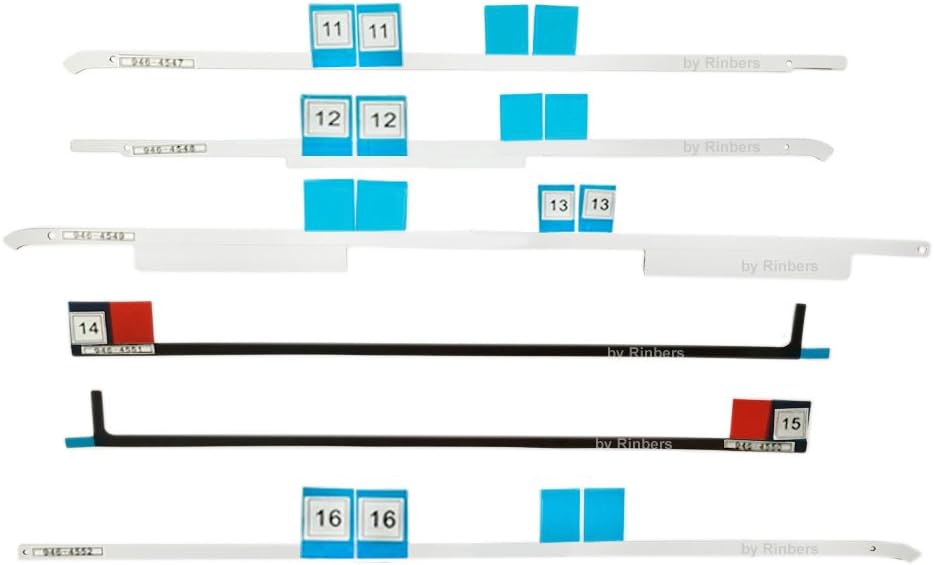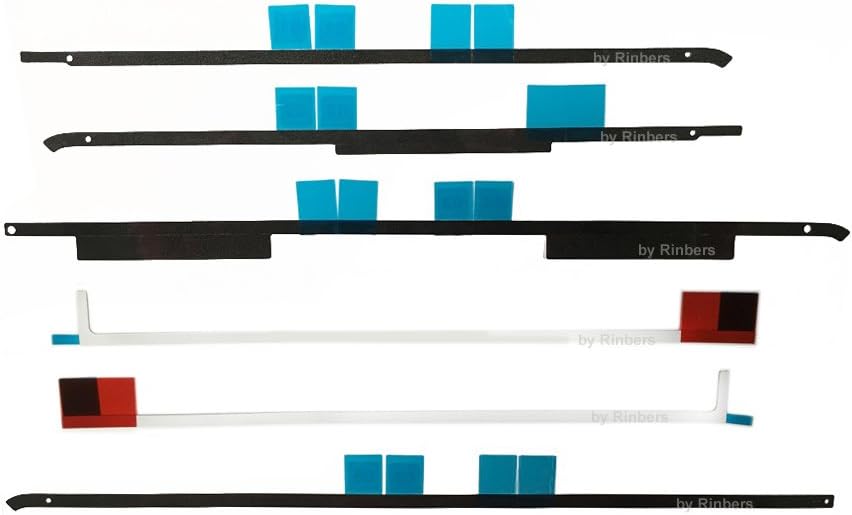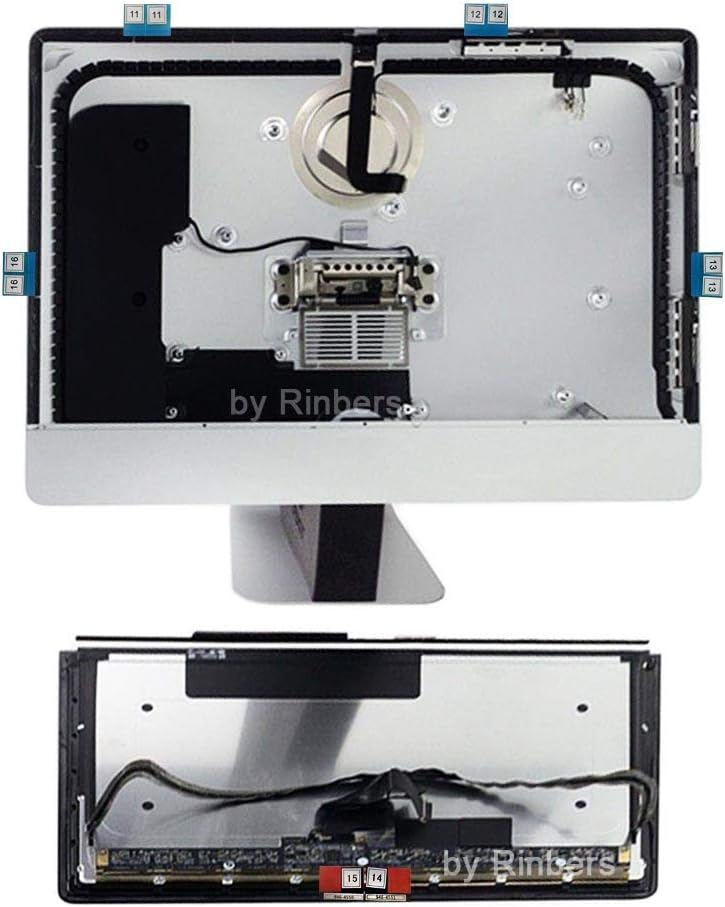
Rinbers LCD Adhesive Tape Repair Kit for Apple iMac 27" A1419 Late 2012 to Late 2015 Series
Category: Computers
Replacement Parts for Apple Devices
Features: LCD Display Adhesive Strips, LCD Screen is Not Included. | This Tape is Only Compatible with iMac 27" A1419 2012 2013 2014 2015 | Please Install it Very Professionally, if Not, Please Do Not Try | Brand New, Unopend, Unused, Best Quality | 30 Days Warranty,No Man-Made Scratch or Damage When Retuning